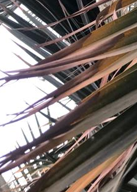
Label: Potassium Deficiency